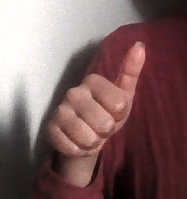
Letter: aleff